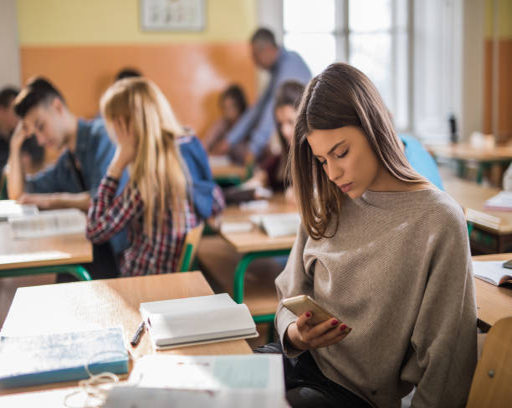
female high school students using mobile phone during the class